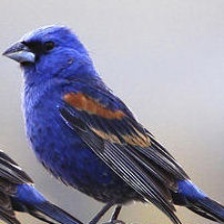
Species: BLUE GROSBEAK
Scientific name: PASSERINA CAERULEA